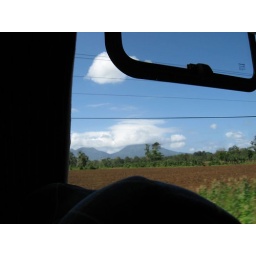
This is Volcan Arenal from the bus window. It is kind of covered in clouds